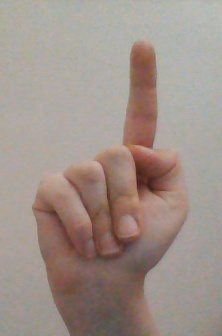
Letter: bb